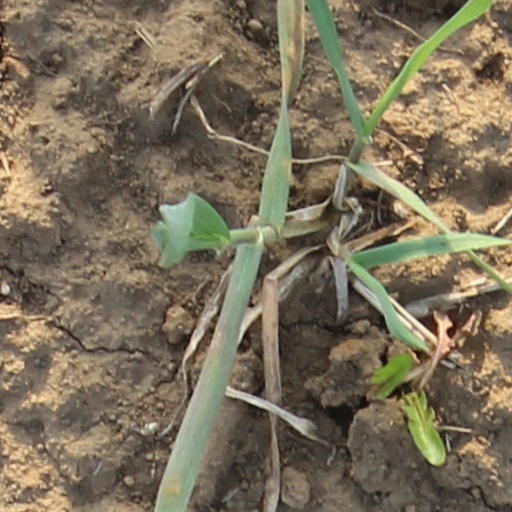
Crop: wheat